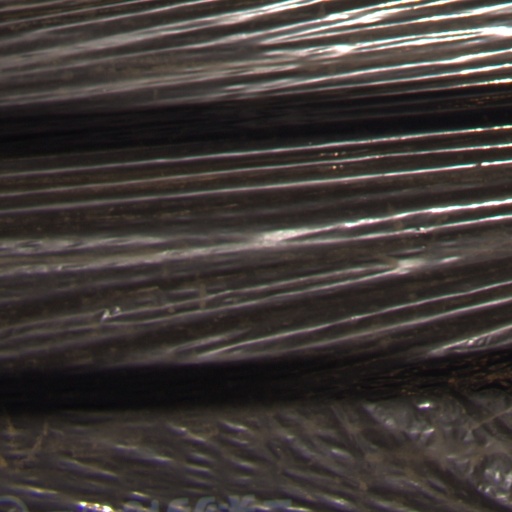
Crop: Jerusalem artichoke